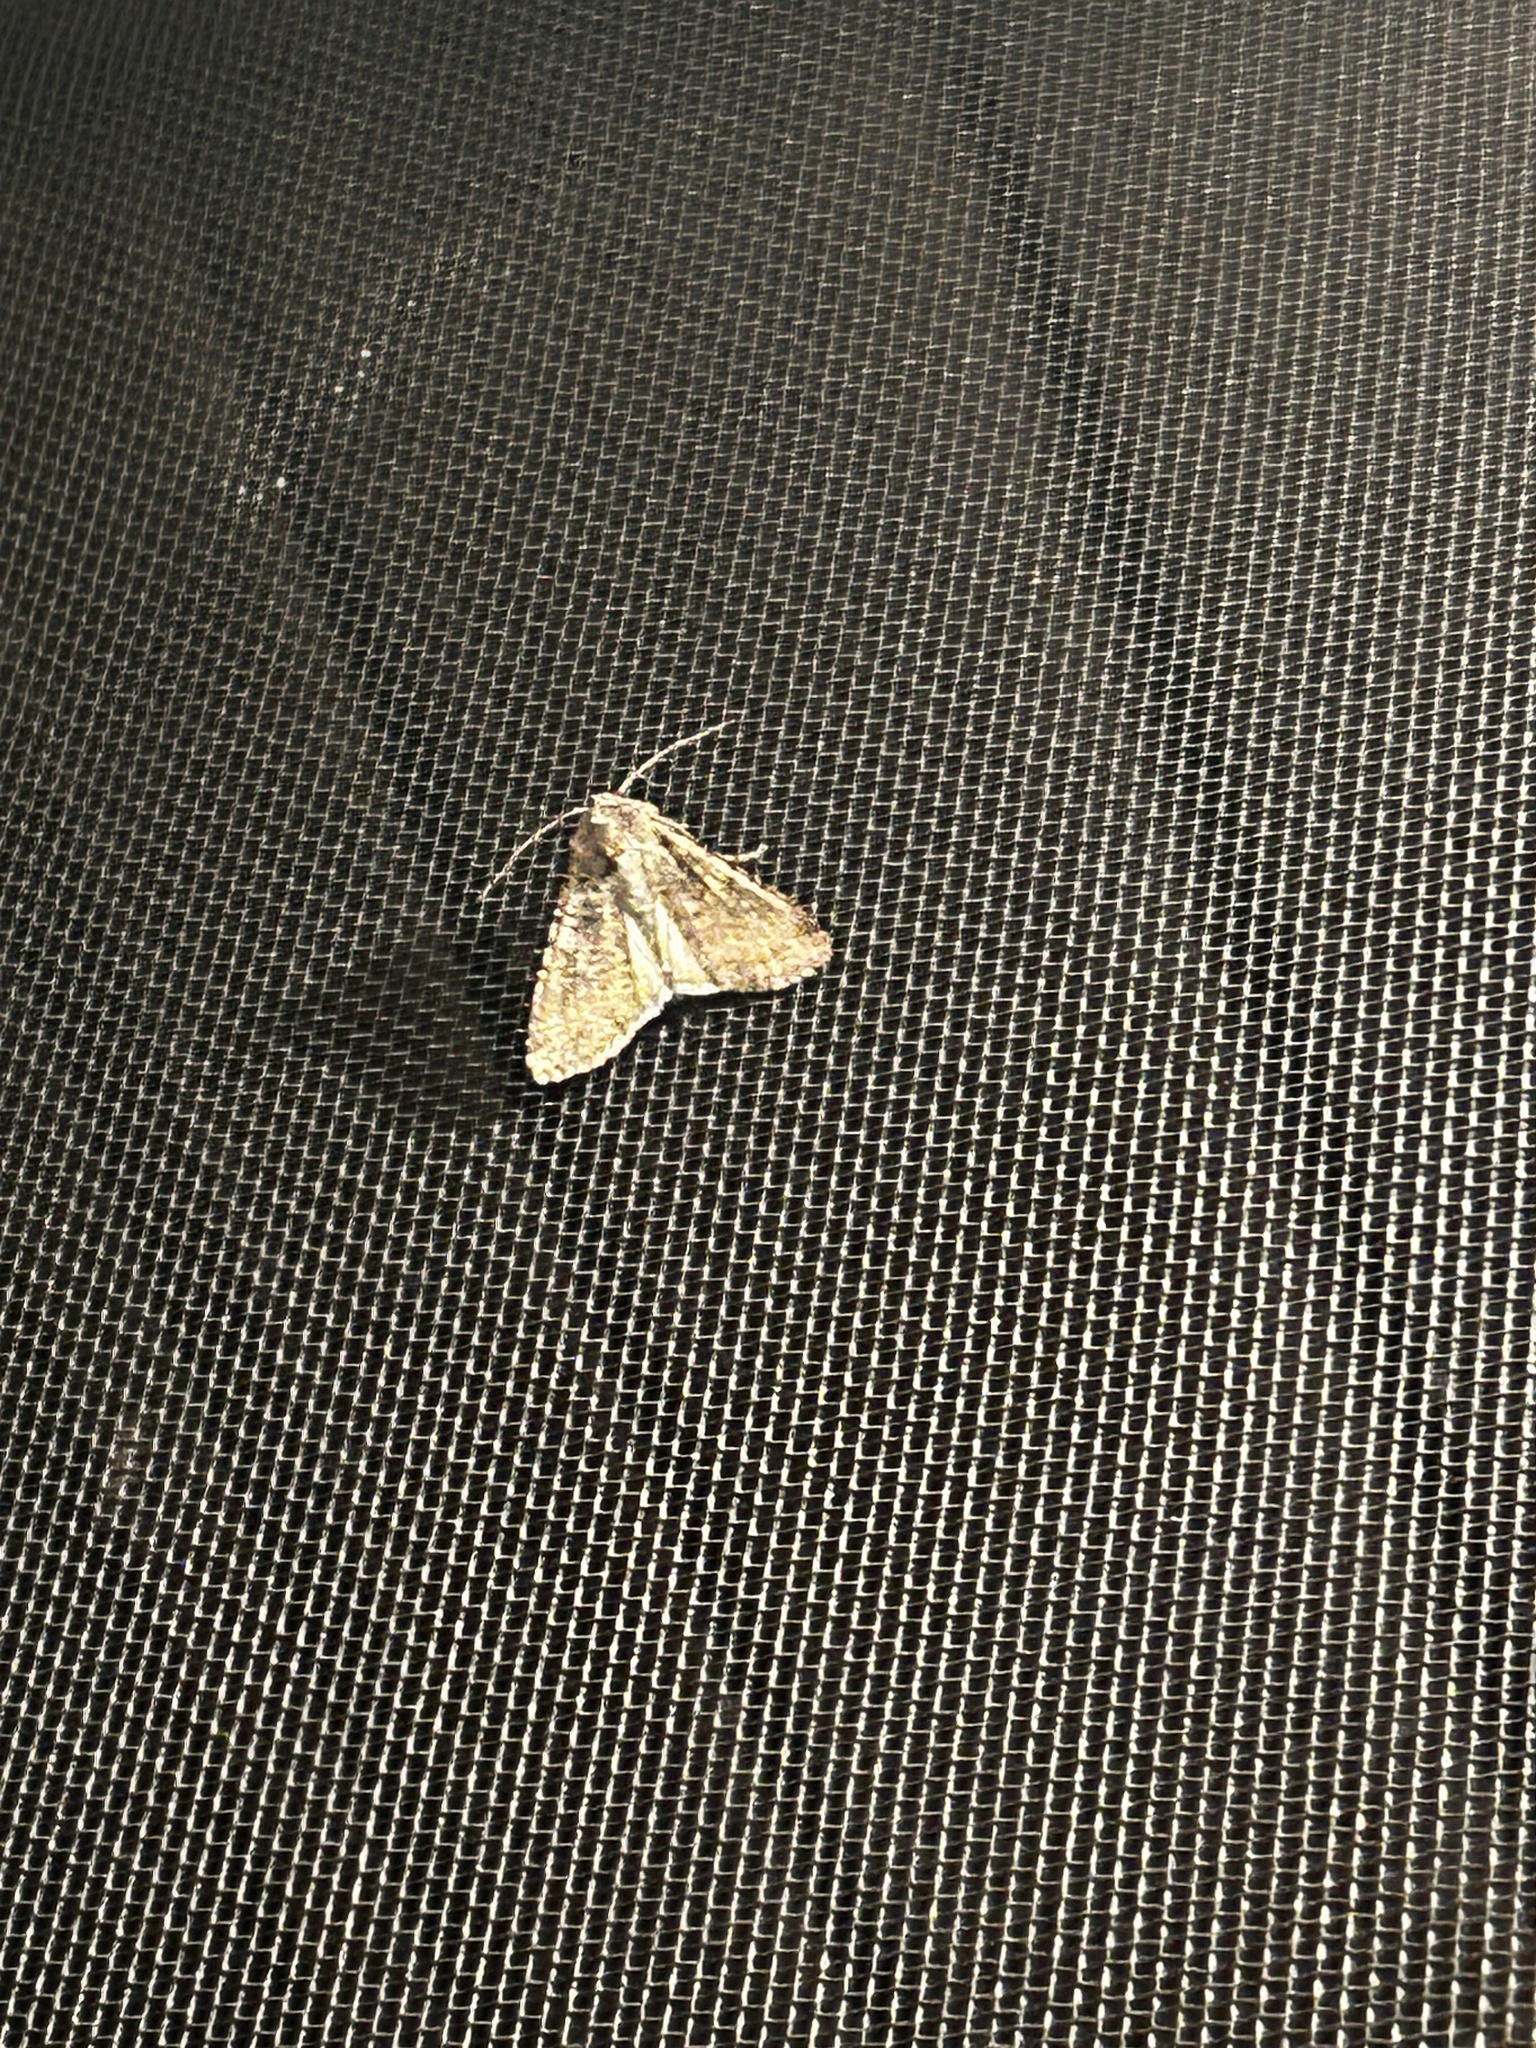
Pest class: cutworms